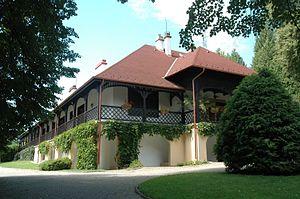
Kiscsehi est un village et une commune du comitat de Zala en Hongrie.